Savika

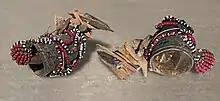

, also or, is a traditional zebu-wrestling sport of Madagascar's Betsileo people, in which fighters, called , attempt to bring a zebu ox to the ground by its horns or hump. Though the practice can be found throughout Madagascar's Central Highlands, it is most common in the Ambositra region, outside of which it is called. The tradition, which accompanies many festivities and rituals for the Betsileo, is particularly important as a courtship practice for young men to impress potential brides and their families. Preparation for begins in childhood, with boys playing make-believe zebu games known as before training with real bulls.